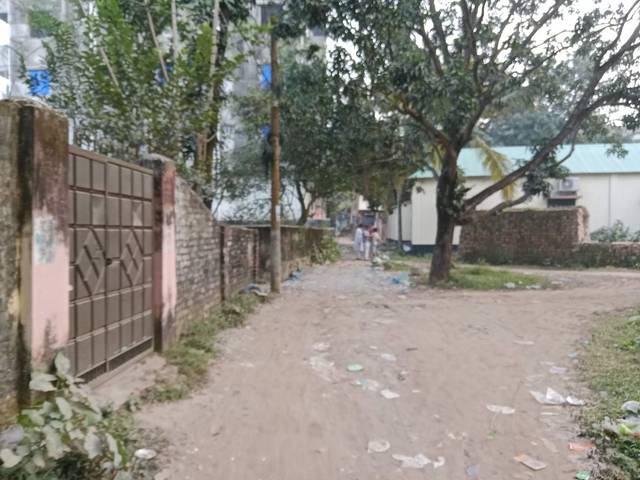
Region: Bangladesh
Coordinates: 23.859, 90.258